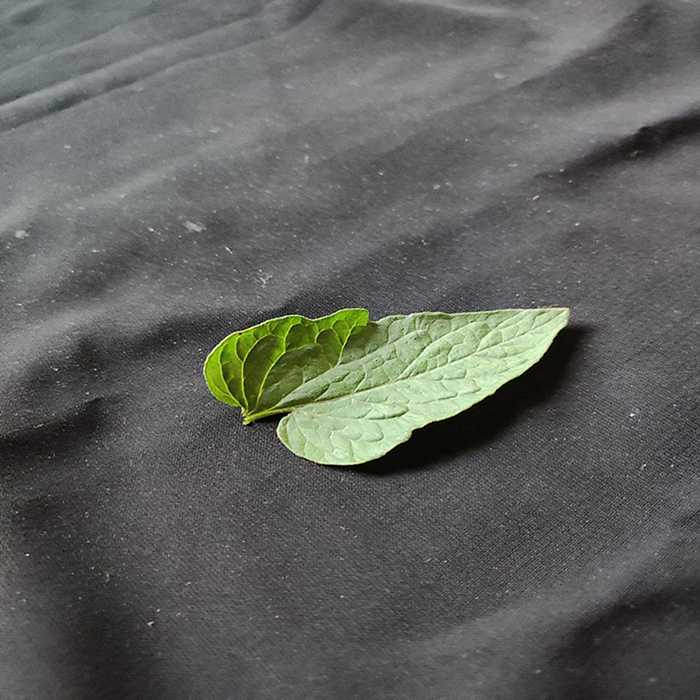
Plant: Tomato
Label: Tomato Fresh leaf